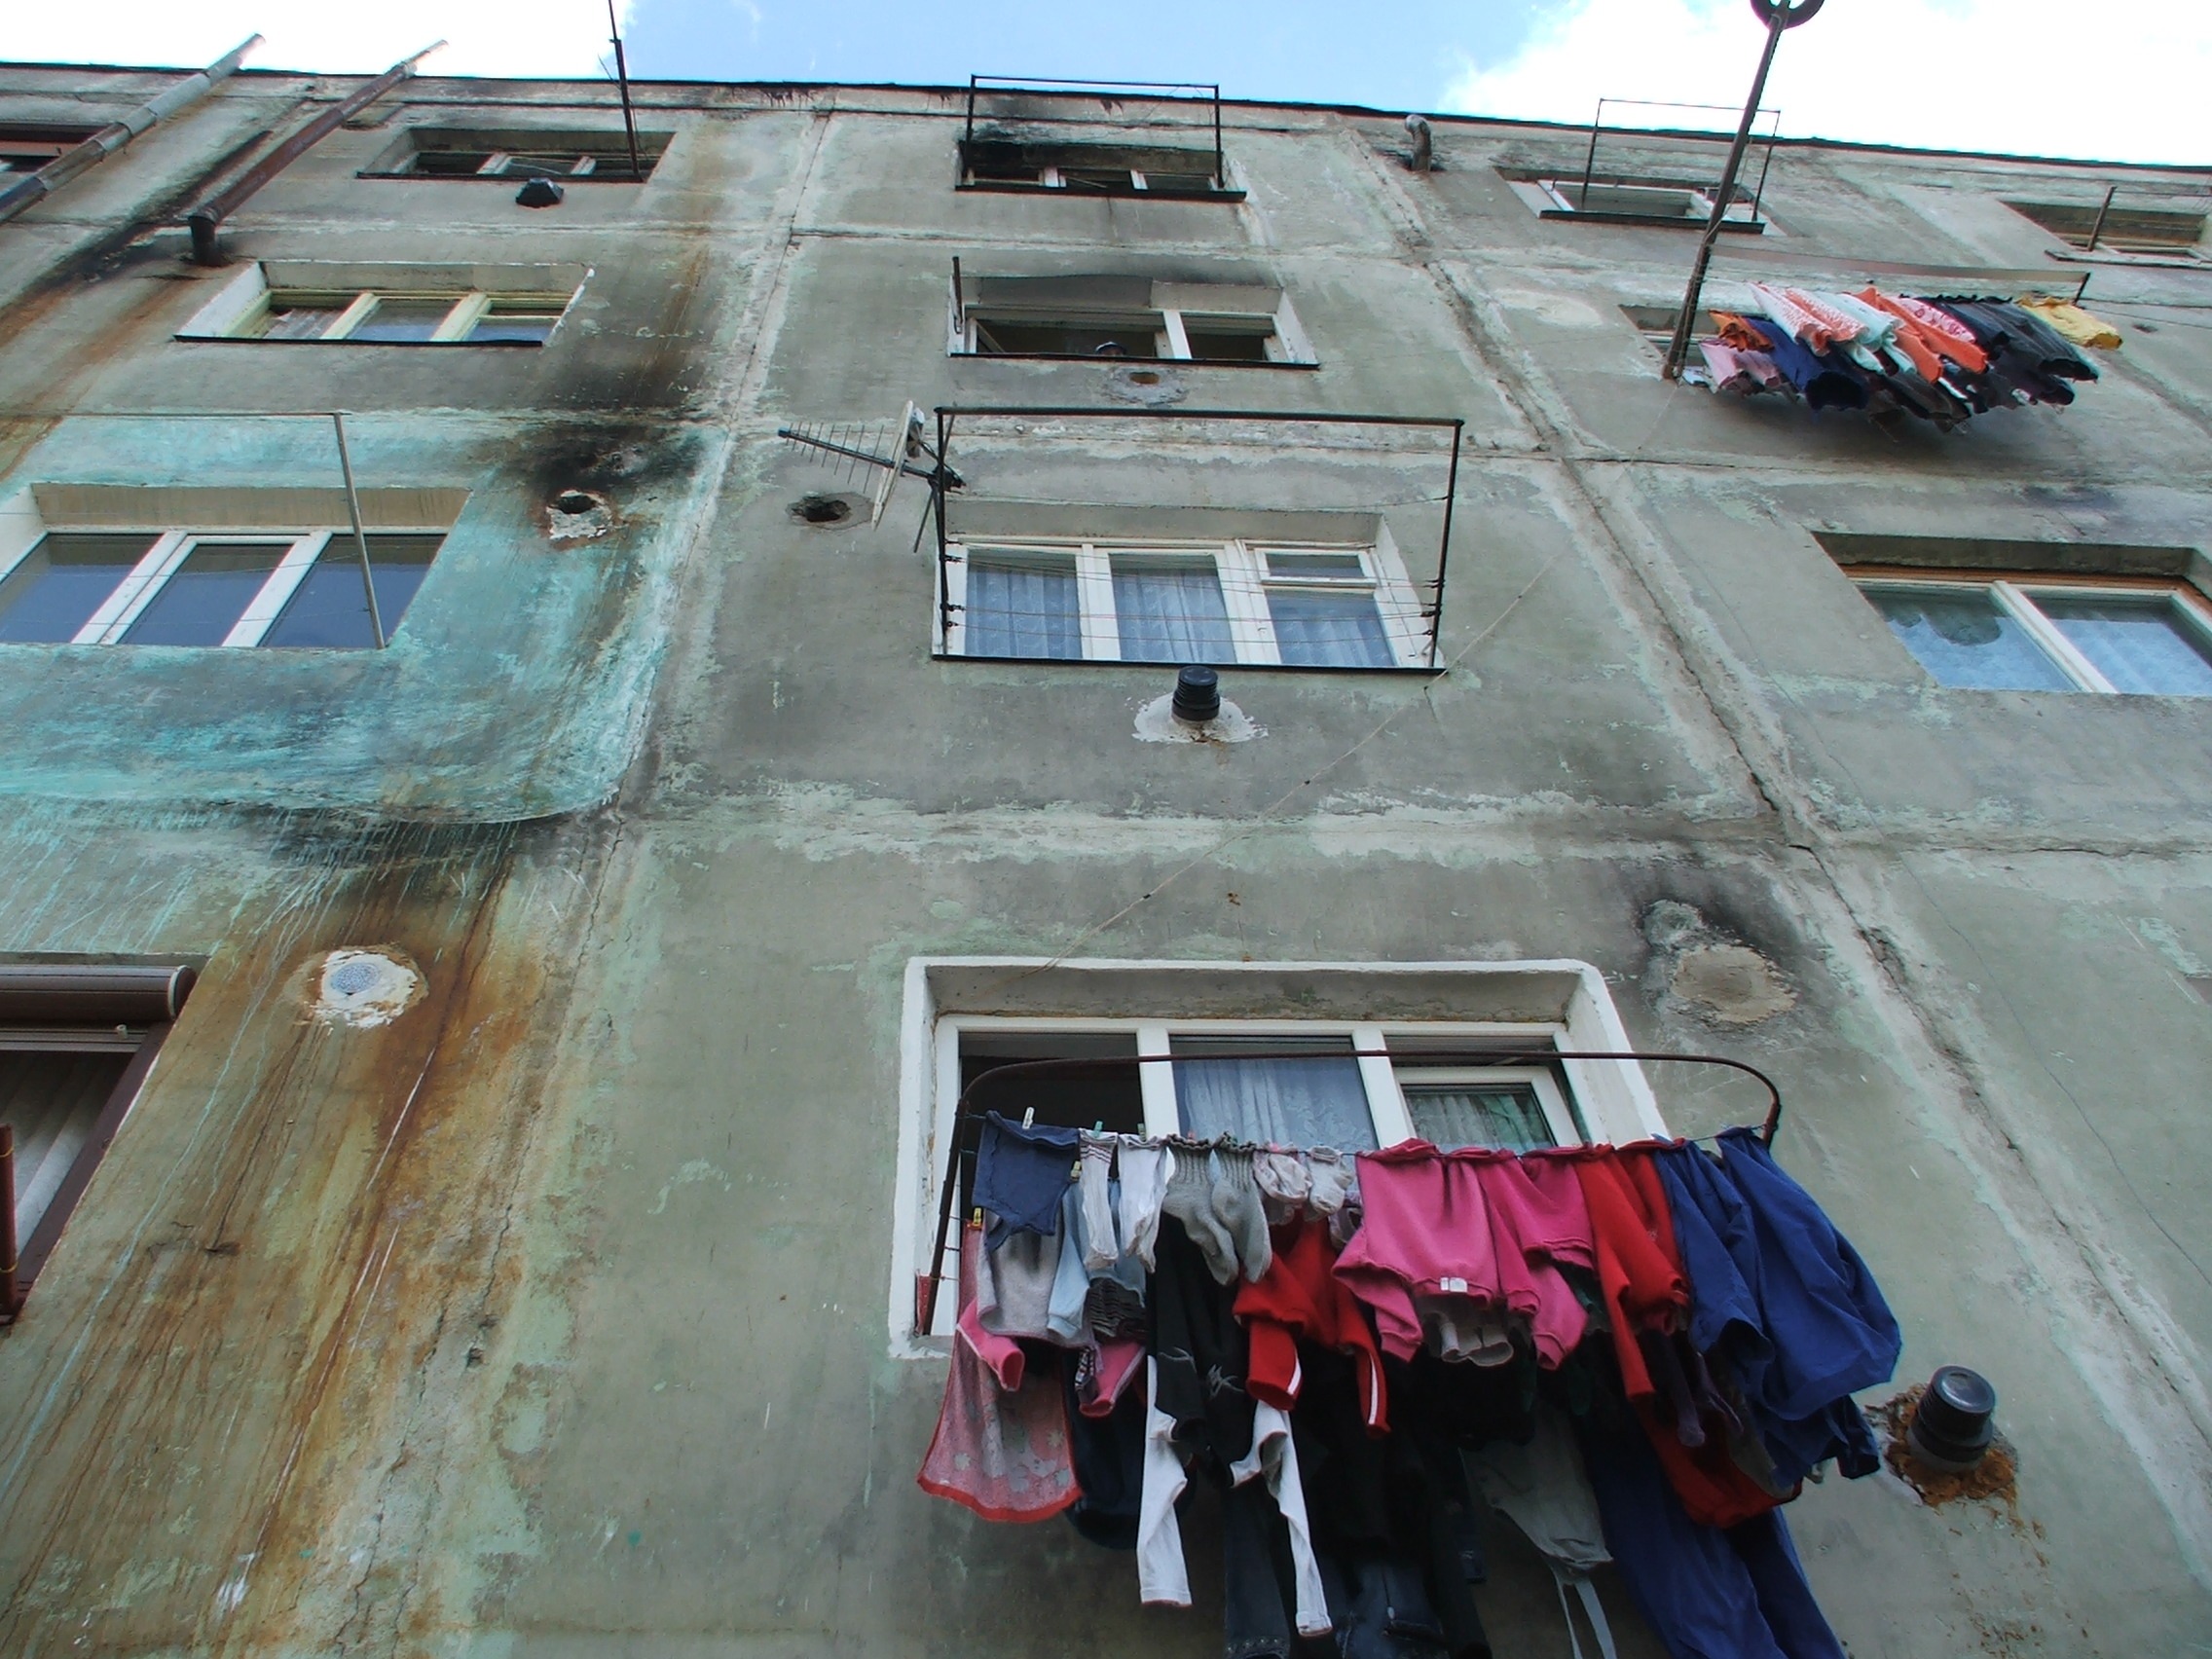
roof, old, neighborhood, facade, clothesline, laundry, living, poor